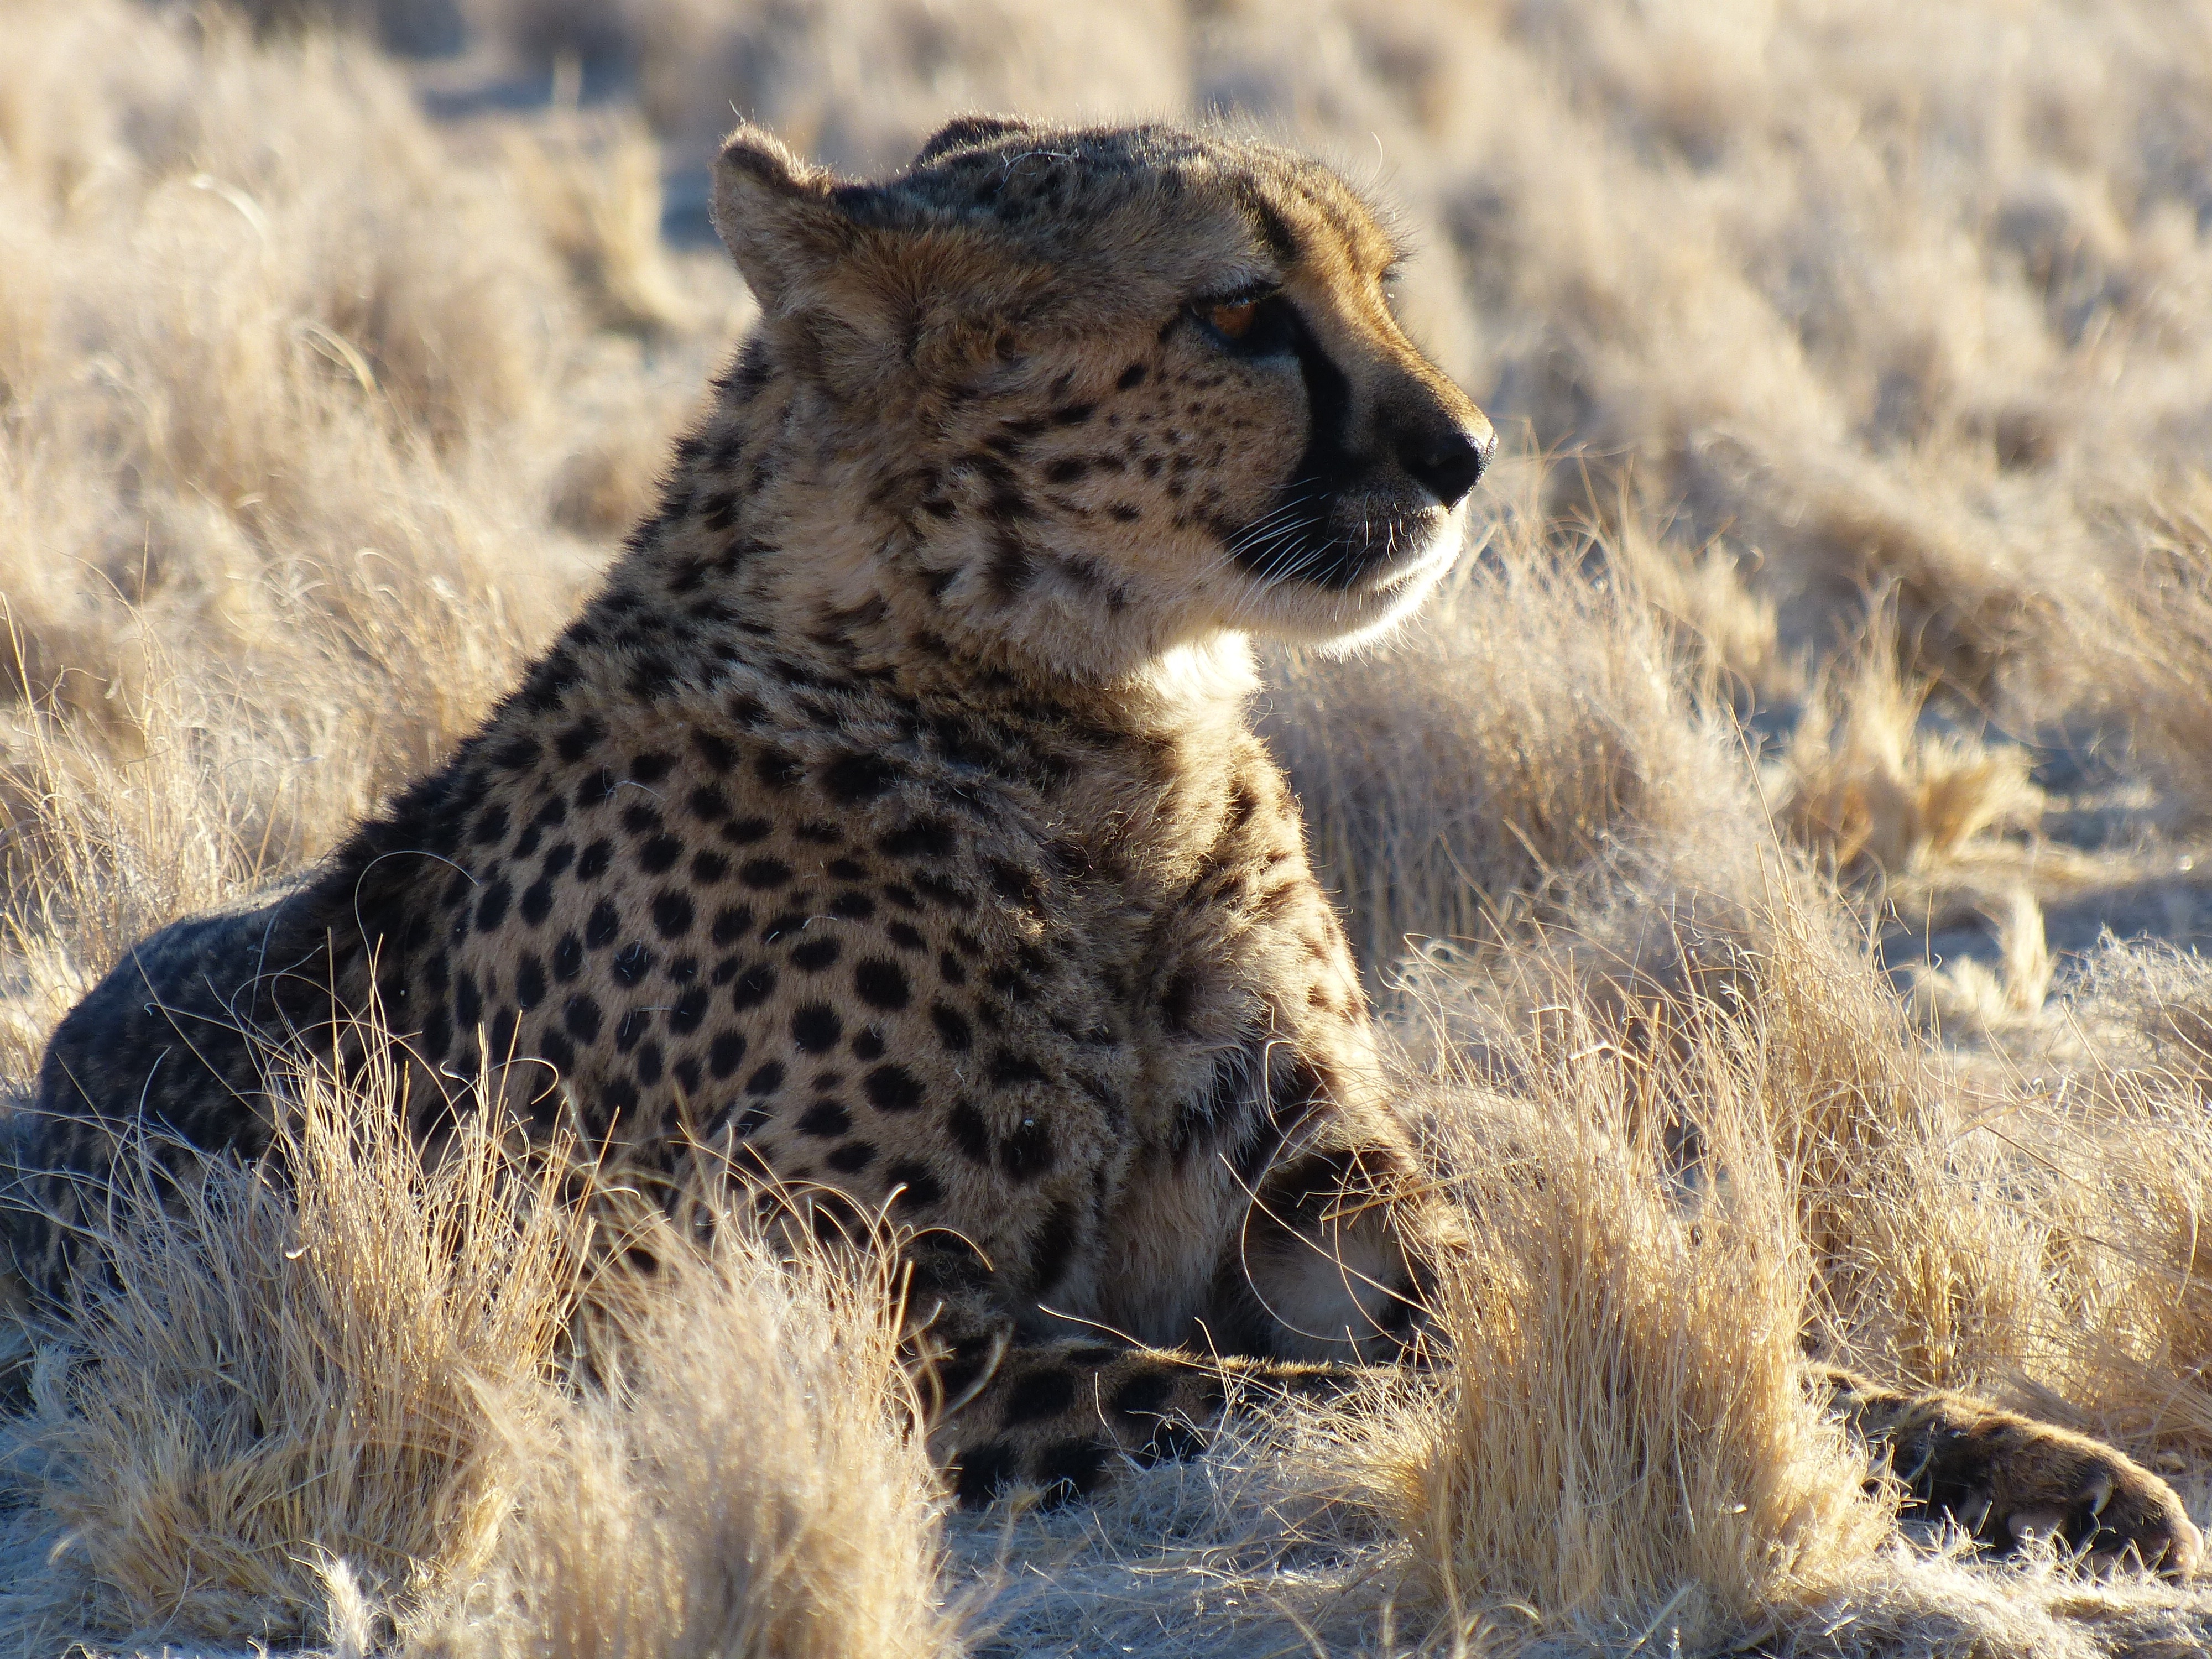
wildlife, africa, mammal, fauna, leopard, cheetah, whiskers, grassland, vertebrate, safari, namibia, big cats, small to medium sized cats, cat like mammal